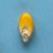
Maize quality: Good